Electrium

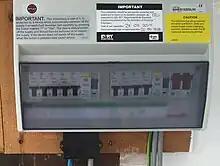
Typical Wylex Consumer Unit.

George H. Scholes Ltd. was founded in the mid-1920s by George Hamer Scholes to manufacture electrical accessories and fuse boxes. In 1934, he built the "Wylex Works" at Wythenshawe, near Manchester.